Baghavat

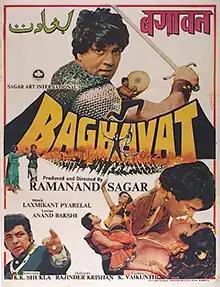
Poster

Baghavat is a 1982 Hindi language film starring Dharmendra, Hema Malini, Reena Roy, Amjad Khan and music composed by Laxmikant-Pyarelal. The film is directed by Ramanand Sagar. It became a "hit" at the box office.